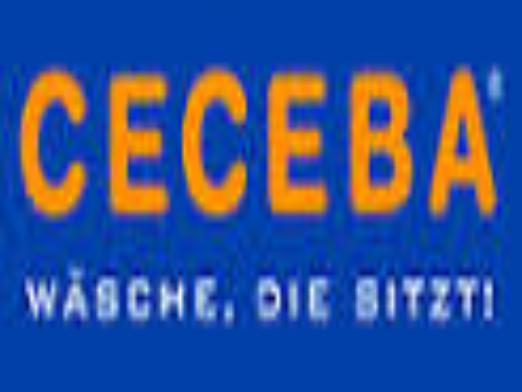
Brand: Ceceba
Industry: Clothes